Palmer Square

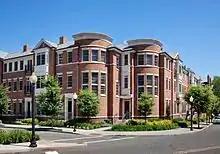
New Palmer Square residential component

Palmer Square has evolved into the primary dining and shopping destination in downtown Princeton. Seasonal events take place throughout the year on The Green. A collection of residences has been added to Palmer Square, effectively completing Edgar Palmer's original vision. Located on Paul Robeson Place between Chambers and Witherspoon Streets, The Residences at Palmer Square include single-level condominium flats and multi-story townhomes. Minno & Wasko Architects and Planners of Lambertville, NJ mimicked Thomas Stapleton's original Colonial Revival style with new elevations that complement the brick, Federal-style exteriors and Colonial-era structures of the immediate Palmer Square environment. Plans for the Residences came together over a three-year period and the Princeton Regional Planning Board had significant input into the exterior design. The residential component's proximity to the Palmer Square retail and other Princeton attractions resulted in a 95% walkbility score from walkscore.com.